Monagas

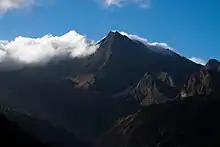
Cerro Negro

The state has many plateaus and savannas located in the southwest. In the northeast and the southeast there are deltaic savannas in which rivers such as the San Juan, Guanipa, Caño Mánamo, and Tigre flow into. In the northwest is a group of mountains belonging to the eastern mountain range. This mountain range is divided into two massifs: the massif of el Turimiquire (in which the town of San Antonio is located) and the massif of Caripe (in which the town of Caripe is located). Cerro Negro (2000 m.) is the highest mountain of Monagas State. The mountain landscape features geological material from the Cretaceous, constituted exclusively by sedimentary rocks, predominantly sandstone, shale and limestone, with the main geological formations being El Cantil, Barranquín, Guayuta and Querecual; it has elevations between above sea level, with valleys and depressions.